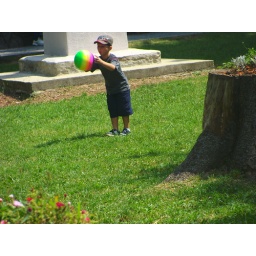
boy playing with ball in Sinaia Park